Christopher Wheatley

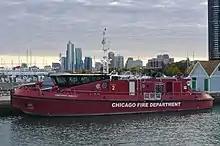
Chicago Fire Department fireboat "Christopher Wheatley" (2015)

The Christopher Wheatley is a fireboat delivered to the Chicago Fire Department in 2011.